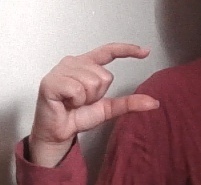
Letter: dal